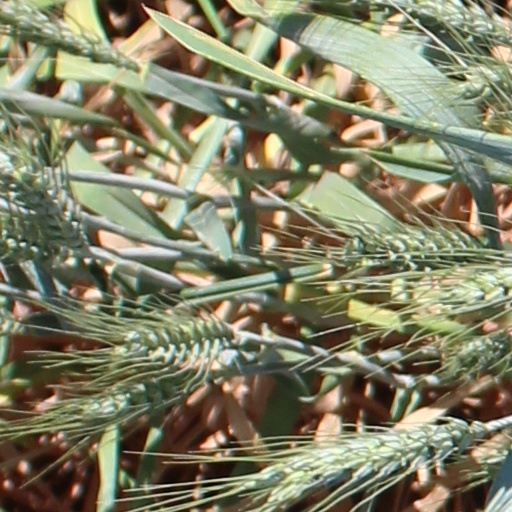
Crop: wheat